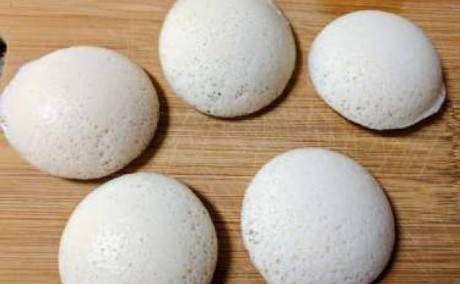
Dish: idli